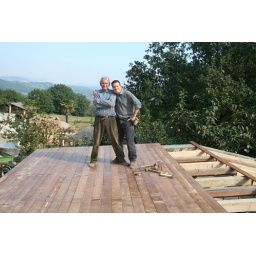
Roof building in Farm's house (16 ottobre 2006)